Nuclear warfare

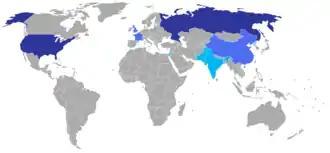
Large stockpile with global range (dark blue), smaller stockpile with global range (medium blue), small stockpile with regional range (light blue).

However, comparisons with supervolcanoes are more misleading than helpful due to the different aerosols released, the likely air burst fuzing height of nuclear weapons and the globally scattered location of these potential nuclear detonations all being in contrast to the singular and subterranean nature of a supervolcanic eruption. Moreover, assuming the entire world stockpile of weapons were grouped together, it would be difficult, due to the nuclear fratricide effect, to ensure the individual weapons would go off all at once. Nonetheless, many people believe that a full-scale nuclear war would result, through the nuclear winter effect, in the human extinction, though not all analysts agree on the assumptions that underpin these nuclear winter models.